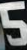
Number: 5